F1 grenade (Australia)

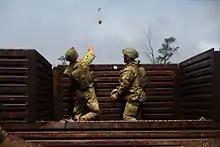
Australian soldier lobbing a grenade during RIMPAC 2014.

The F1 grenade (formally Grenade, Hand, Fragmentation, F1) is manufactured by Thales Australia exclusively for the Australian Defence Force as a primary defensive anti-personnel hand grenade.